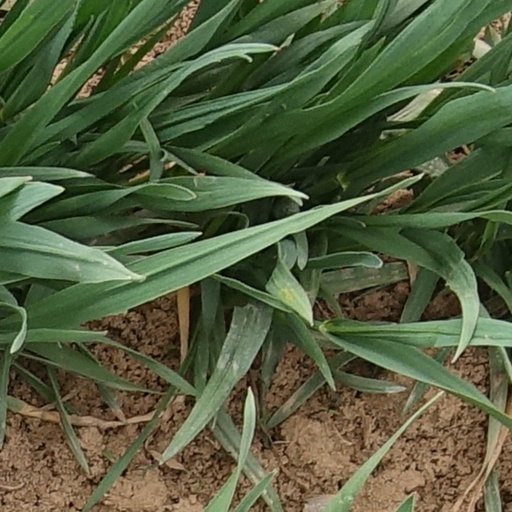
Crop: wheat